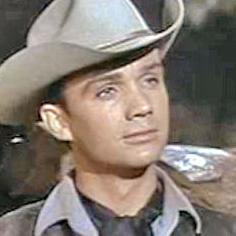
Age: 26